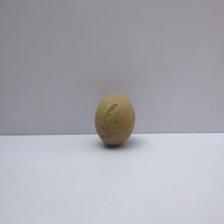
Size: Small